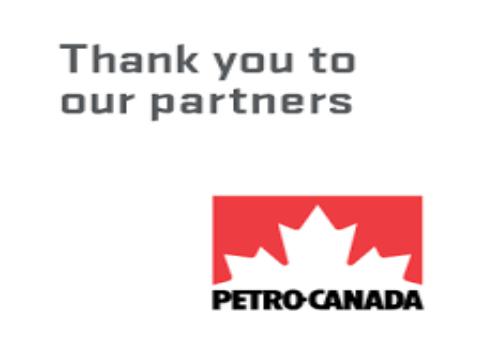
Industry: Transportation